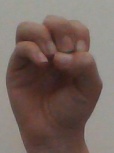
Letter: ha